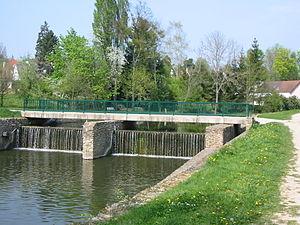
Brunoy est une commune française située à vingt et un kilomètres au sud-est de Paris dans le département de l’Essonne en région Île-de-France; elle se trouve dans la région historique de la Brie française. C’est le siège de la communauté d'agglomération du Val d'Yerres et du doyenné de Brunoy-Val d’Yerres. La commune est partagée entre les cantons d'Épinay-sous-Sénart et d'Yerres.